The Playlist

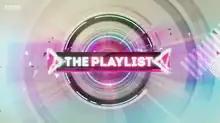

The Playlist is a British children's entertainment and music series presented by guest presenters, produced by Strawberry Blond TV for CBBC and first aired on 22 April 2017 and ended on 12 March 2022. The first series was narrated by Scott Mills. Each week the show has a different presenter with Greg James, Dev Griffin, MistaJam or Jordan North presenting the UK Singles Chart Top 10 segment and features various co-presenters since its 16th episode. The first presenters were Pixie Lott and Anton Powers. It is a replacement for the CBBC Official Chart Show, which ended in February 2017.